Joe M. Jackson

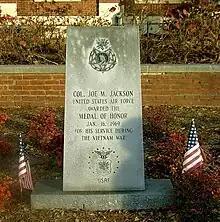
Stone marker honoring Col. Jackson outside Coweta County Courthouse, Newnan, Georgia.

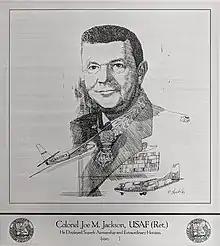
Plaque honoring Jackson at the Georgia Aviation Hall of Fame

Jackson continued to serve on active duty in the Air Force for several more years, both at the Pentagon and on the faculty of the Air War College. He eventually retired after 33 years of active duty service. He resided in the state of Washington. On May 14, 2010, NBC News highlighted his weekly contributions over 18 years to a local church that provides meals to the hungry.